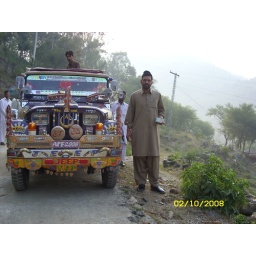
our aeroplane for banjosa, qasim is standing near